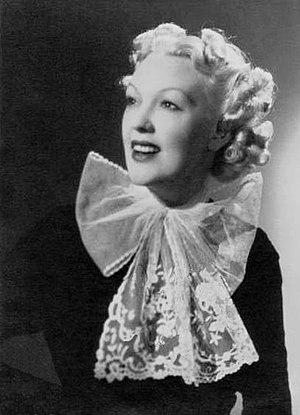
Jeanne Aubert (1900-1988), portrait en noir et blanc de 1926
Jeanne Aubert est le nom de scène de Jeanne Perrinot, comédienne et chanteuse française née le 21 février 1900 à Paris 10ᵉ et morte le 12 mars 1988 à Coubert, en Seine-et-Marne.